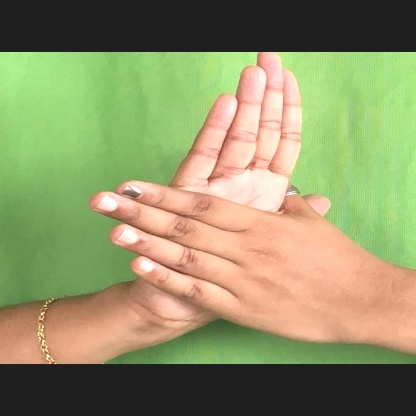
Mudra: Chakra